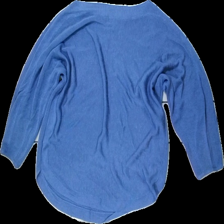
View: front
Type: Top
Category: Ladies
Brand: Not in the list
Brand text on label: riccovero
Colors: Blue
Material: 100% Viscose
Cut: Loose
Size: XS
Price range: <50
Recommended usage: Recycle
Description: knitted blue top